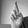
ASL letter: R